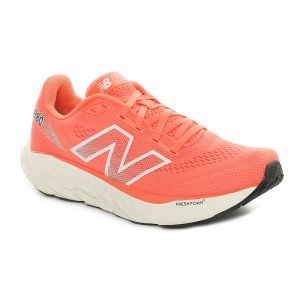
New Balance Scarpa da Running Donna  Fresh Foam X 880 V14 Arancione   Sconto 30%
Prezzo: 112,00 €